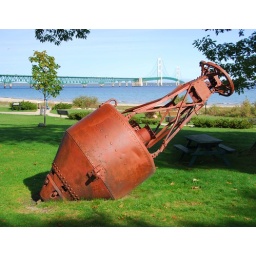
An old red nun channel marker buoy with the Mackinaw (Mackinac) bridge in the background